Mano Po 5: Gua Ai Di

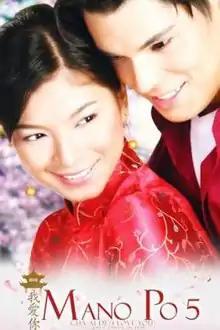
Film poster

Mano Po 5: Gua Ai Di (also billed parenthetically as Mano Po 5: Gua Ai Di (I Love You)) is a 2006 Filipino romantic comedy-drama film produced by Regal Entertainment and the fifth installment of the "Mano Po" film series) It stars Angel Locsin and Richard Gutierrez as Charity and Nathan respectively. Nathan, a veterinarian with playboy tendencies falls in love with Charity, a Chinese Filipino who always follows tradition. In order to woo not only Charity but also her family, Nathan tries to follow and adapt Chinese culture, but with hilarious results.